Antenna diversity

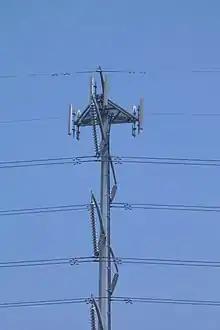
Cell antennas on an electricity pylon showing two antennas per sector

The use of multiple antennas at both transmit and receive results in a multiple-input multiple-output (MIMO) system. The use of diversity techniques at both ends of the link is termed space–time coding.